The Kreutzer Sonata (1987 film)

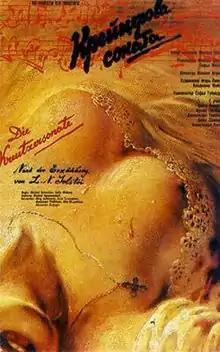

The Kreutzer Sonata is a 1987 Soviet romantic drama film directed by Mikhail Shveytser, based on Leo Tolstoy's 1889 novella "The Kreutzer Sonata". Tolstoy's novella was itself named after Beethoven's Kreutzer Sonata.